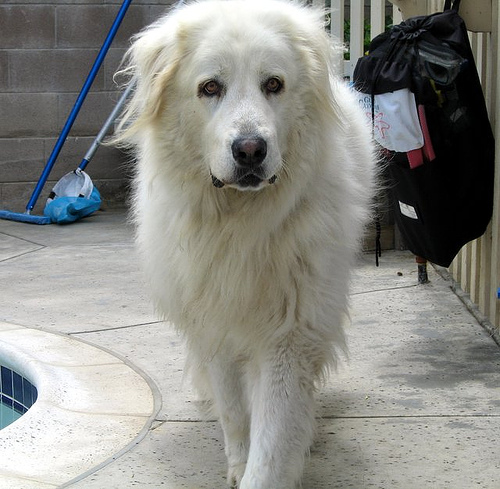
Breed: great pyrenees